Dan Fredinburg

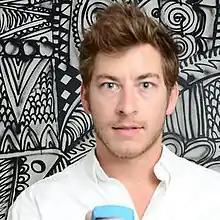

Daniel Paul Fredinburg (September 8, 1981 – April 25, 2015) was an American Google executive, climate activist, explorer, and entrepreneur. He died on April 25, 2015, of head injuries incurred in an avalanche at Mount Everest's Base Camp triggered by the April 2015 Nepal earthquake.